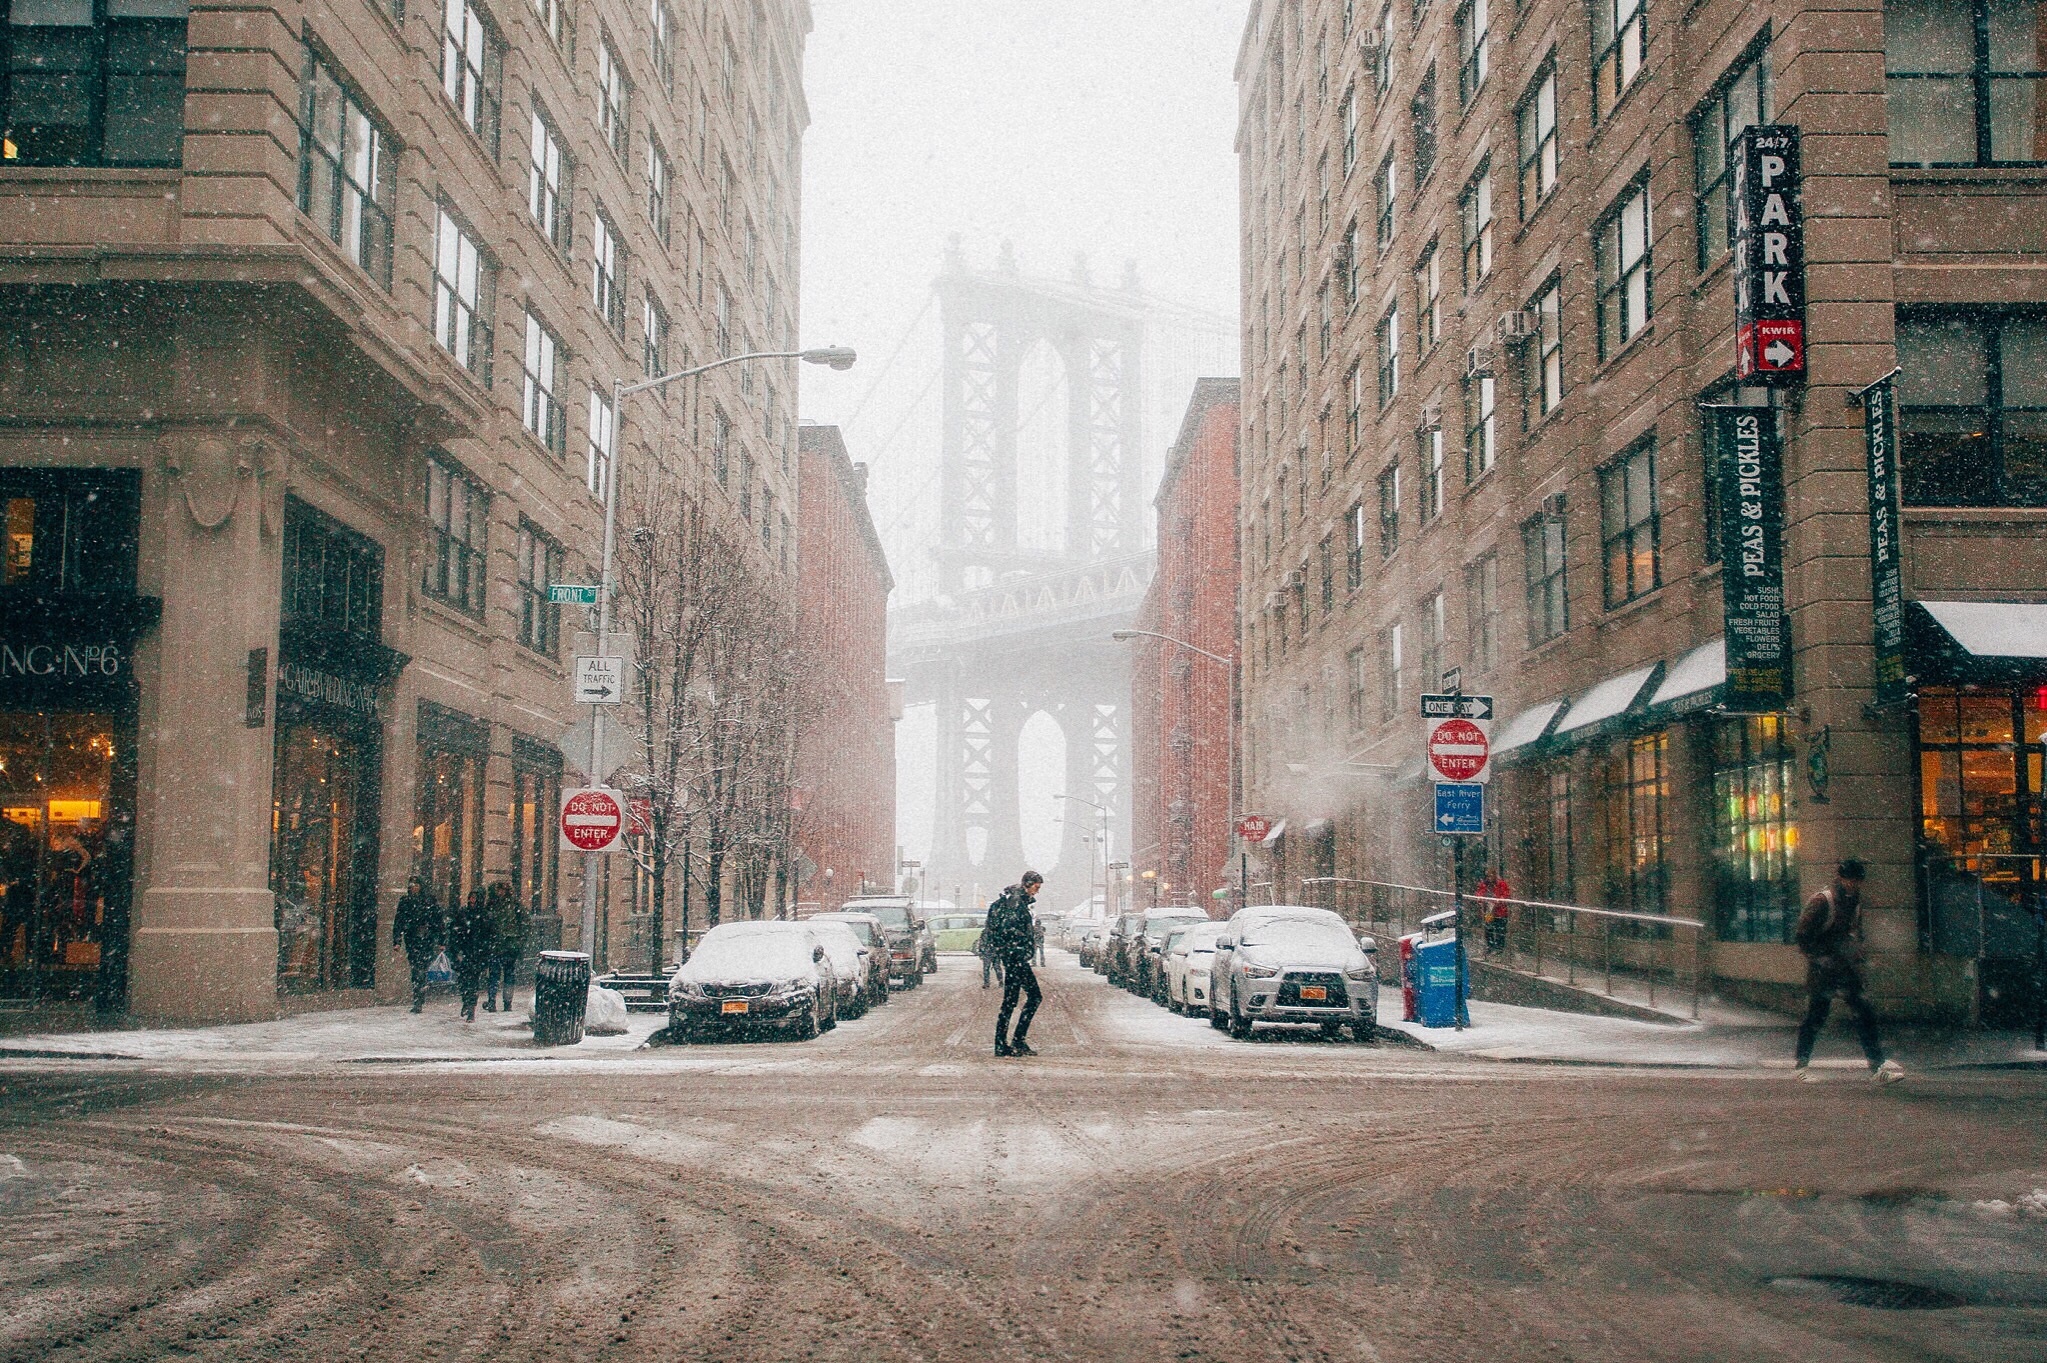
pedestrian, snow, winter, road, street, town, alley, city, cityscape, downtown, weather, lane, infrastructure, town square, neighbourhood, urban area, human settlement